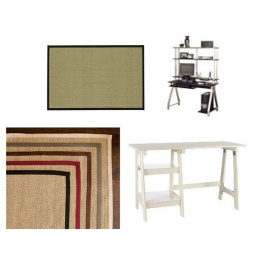
Neutral woven rugs for beneath the dining table.The computer setup is inspiration for a streamlined look.A desk for Sara possibly...